Yalta Conference

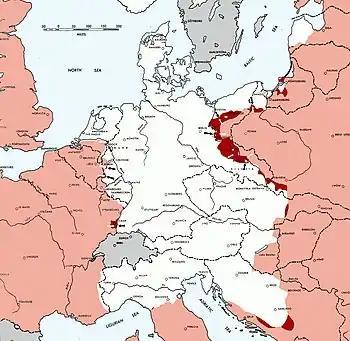
Allied-occupied territories (red) on 15 February 1945, four days after the end of the conference

Furthermore, the Soviets agreed to join the United Nations because of a secret understanding of a voting formula with a veto power for permanent members of the Security Council, which ensured that each country could block unwanted decisions.